Ruth Maier

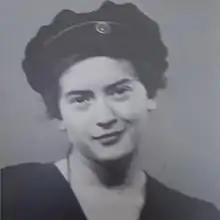
Ruth Maier

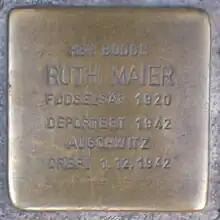
Stolperstein at Maier's last residence in Oslo

Ruth Maier (10 November 1920 in Vienna, Austria – 1 December 1942 in Auschwitz, German-occupied Poland) was an Austrian woman whose diaries describing her experiences of the Holocaust in Austria and Norway were published in 2007; reviews described her as "Norway's Anne Frank."